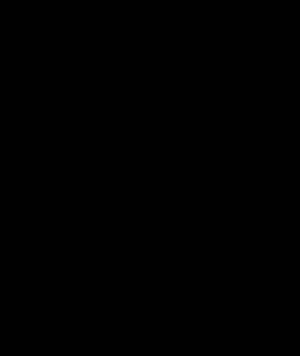
En théorie de la démonstration, les tableaux sémantiques sont une méthode de résolution du problème de la décision pour le calcul des propositions et les logiques apparentées, ainsi qu'une méthode de preuve pour la logique du premier ordre. La méthode des tableaux peut également déterminer la satisfiabilité des ensembles finis de formules de diverses logiques. C'est la méthode de preuve la plus populaire pour les logiques modales. Elle fut inventée par le logicien hollandais Evert Willem Beth.